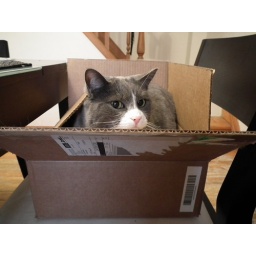
cat in the box